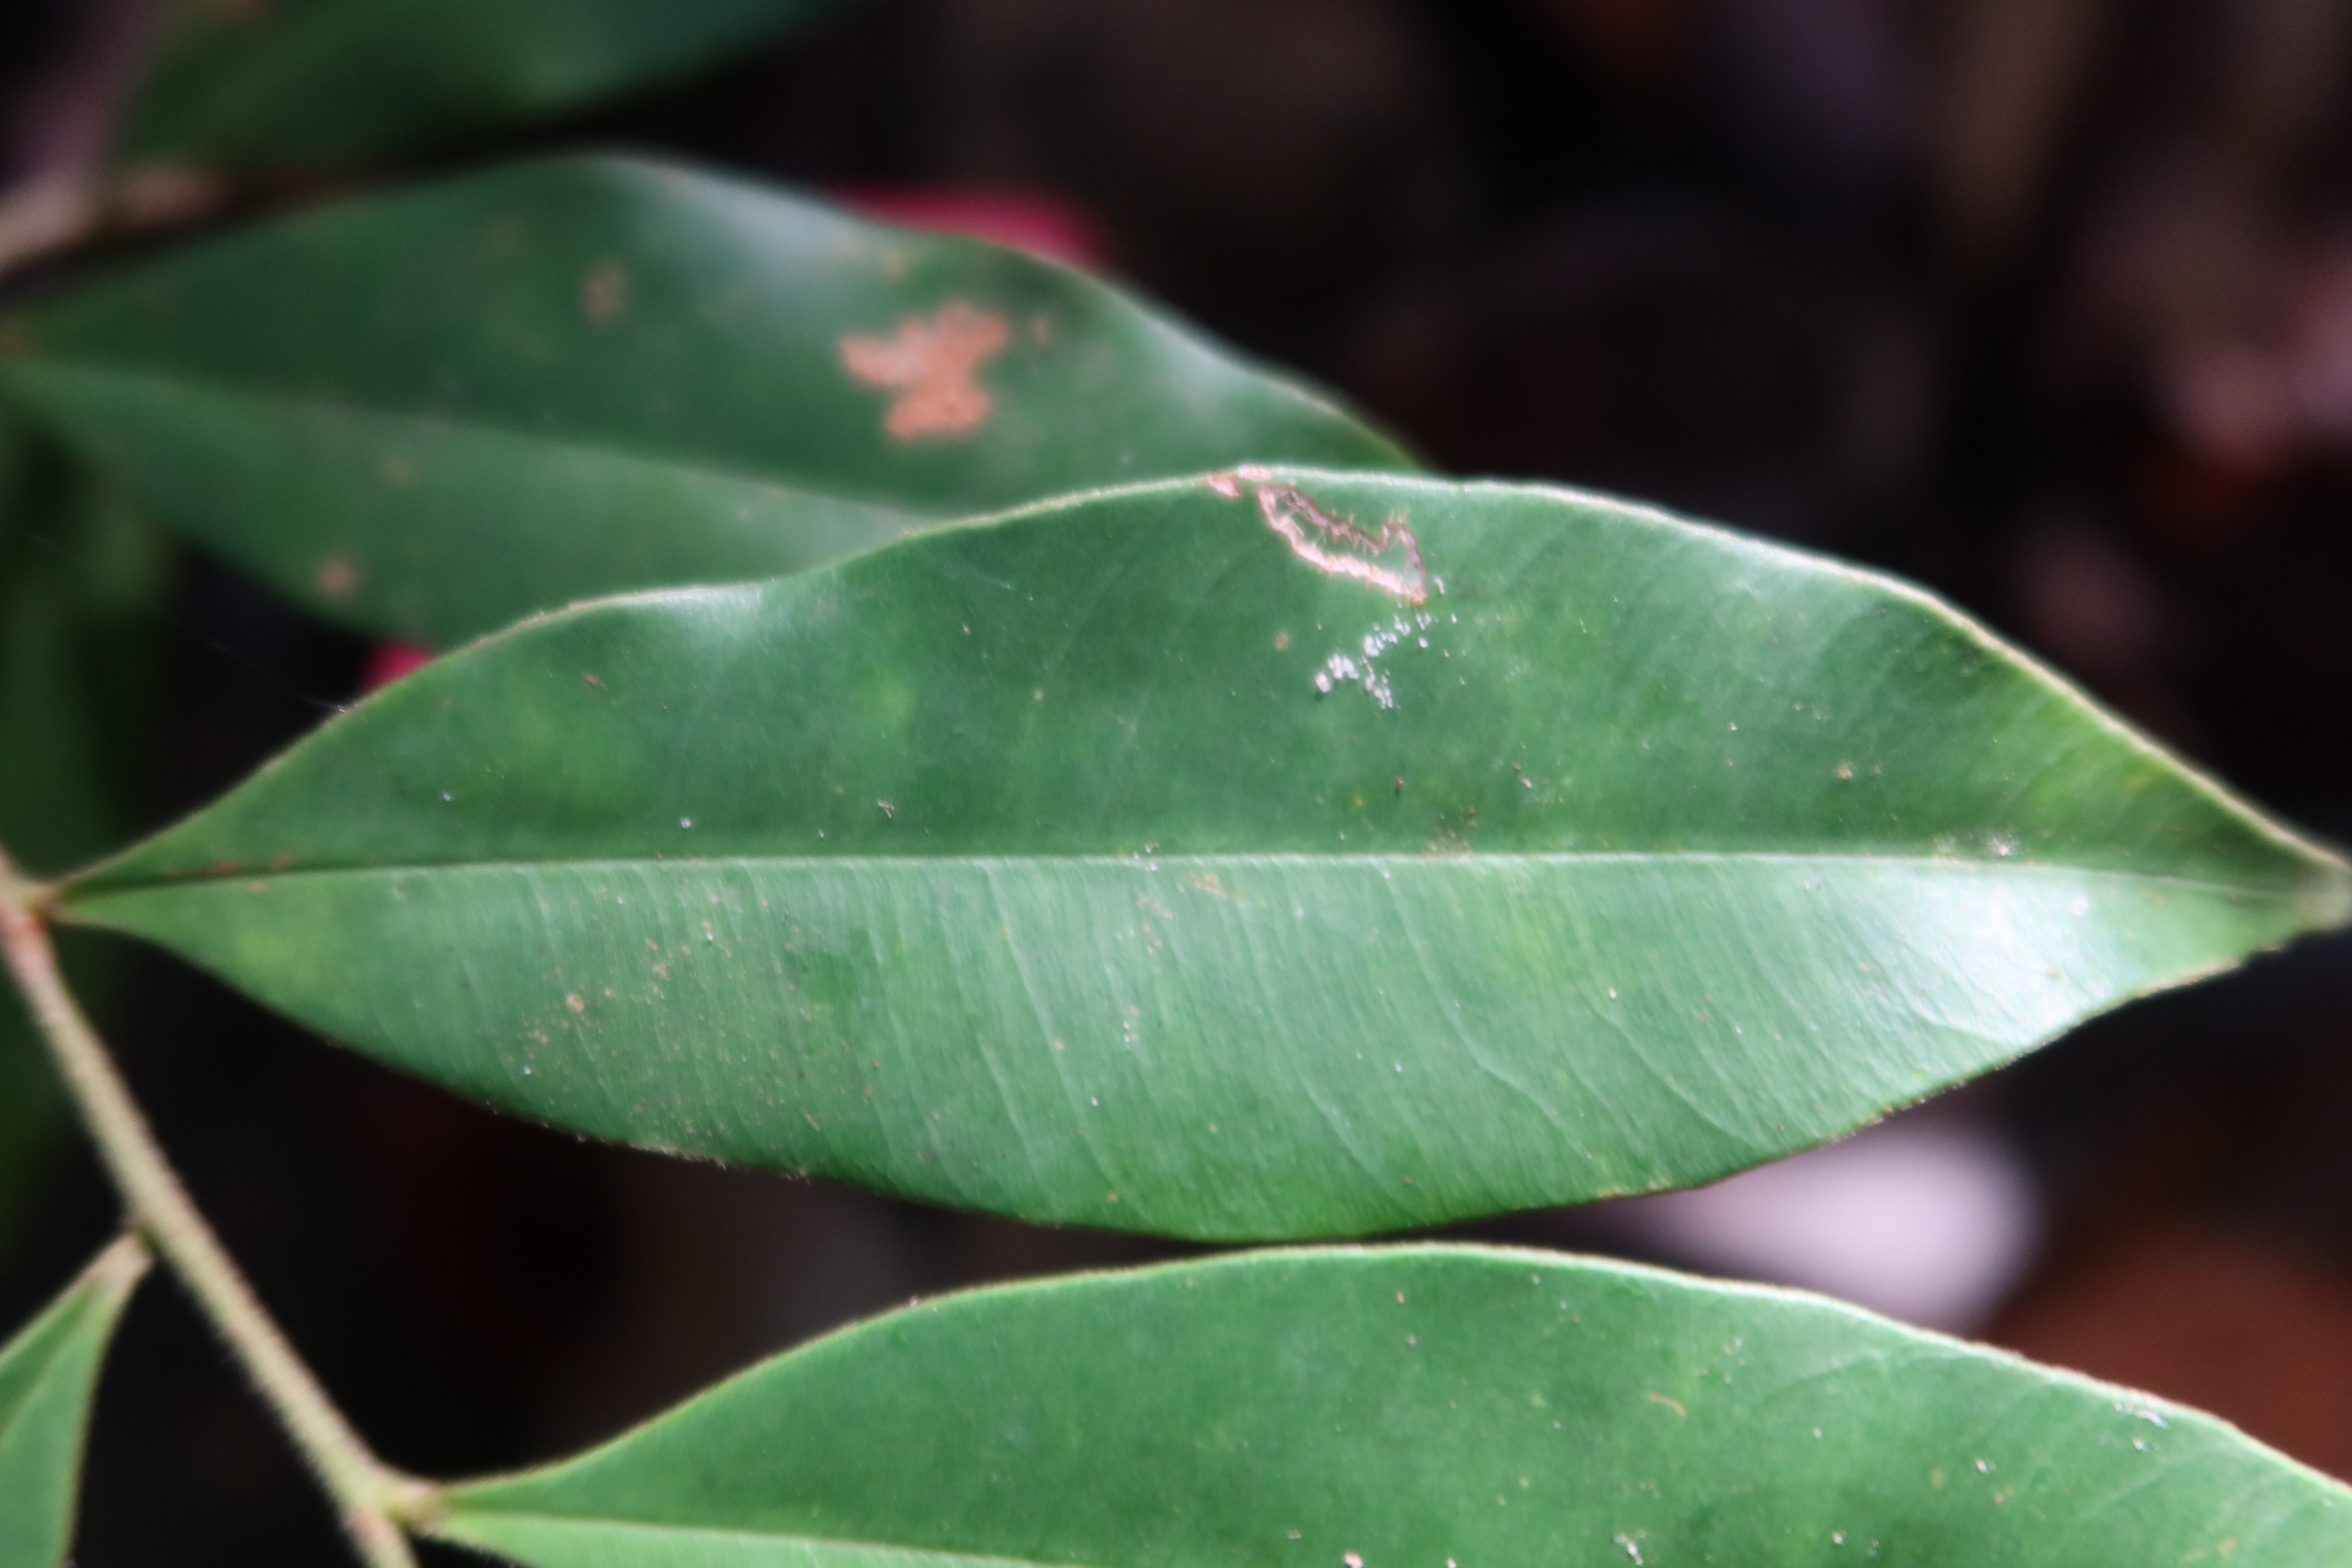
Label: Brown spots